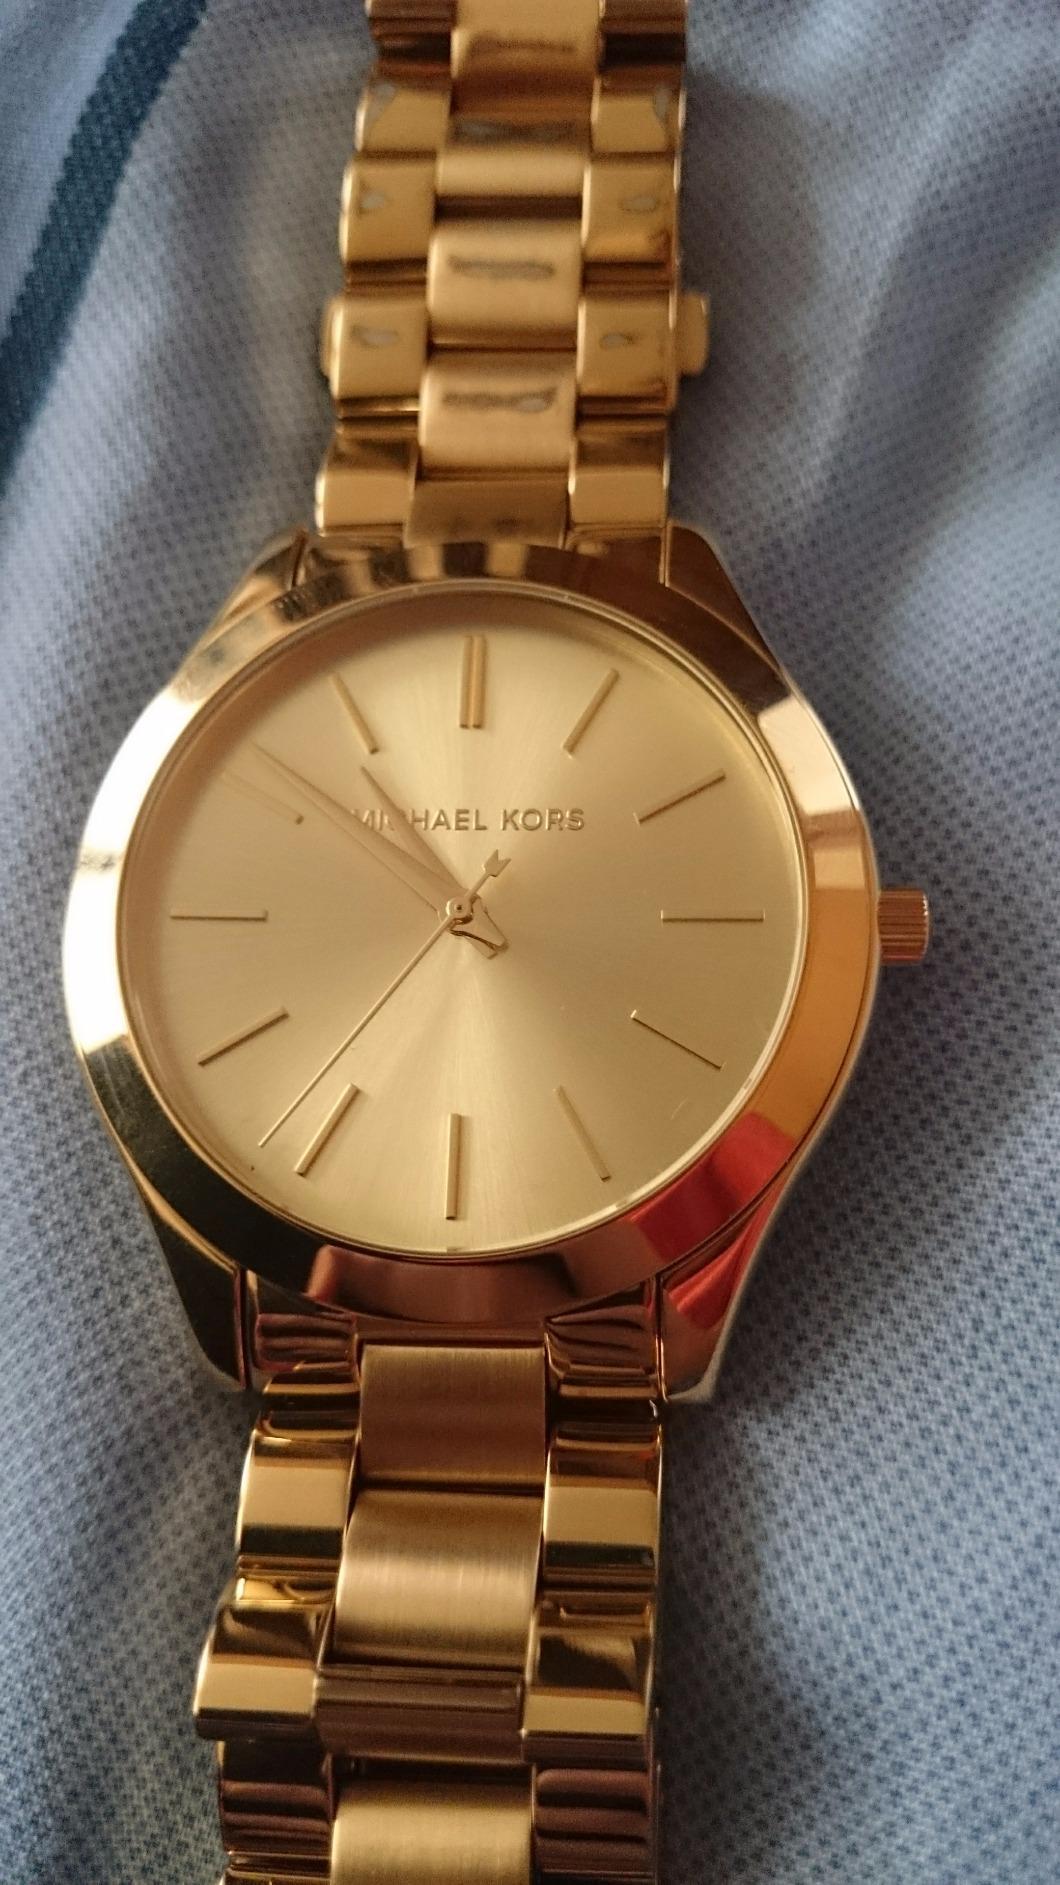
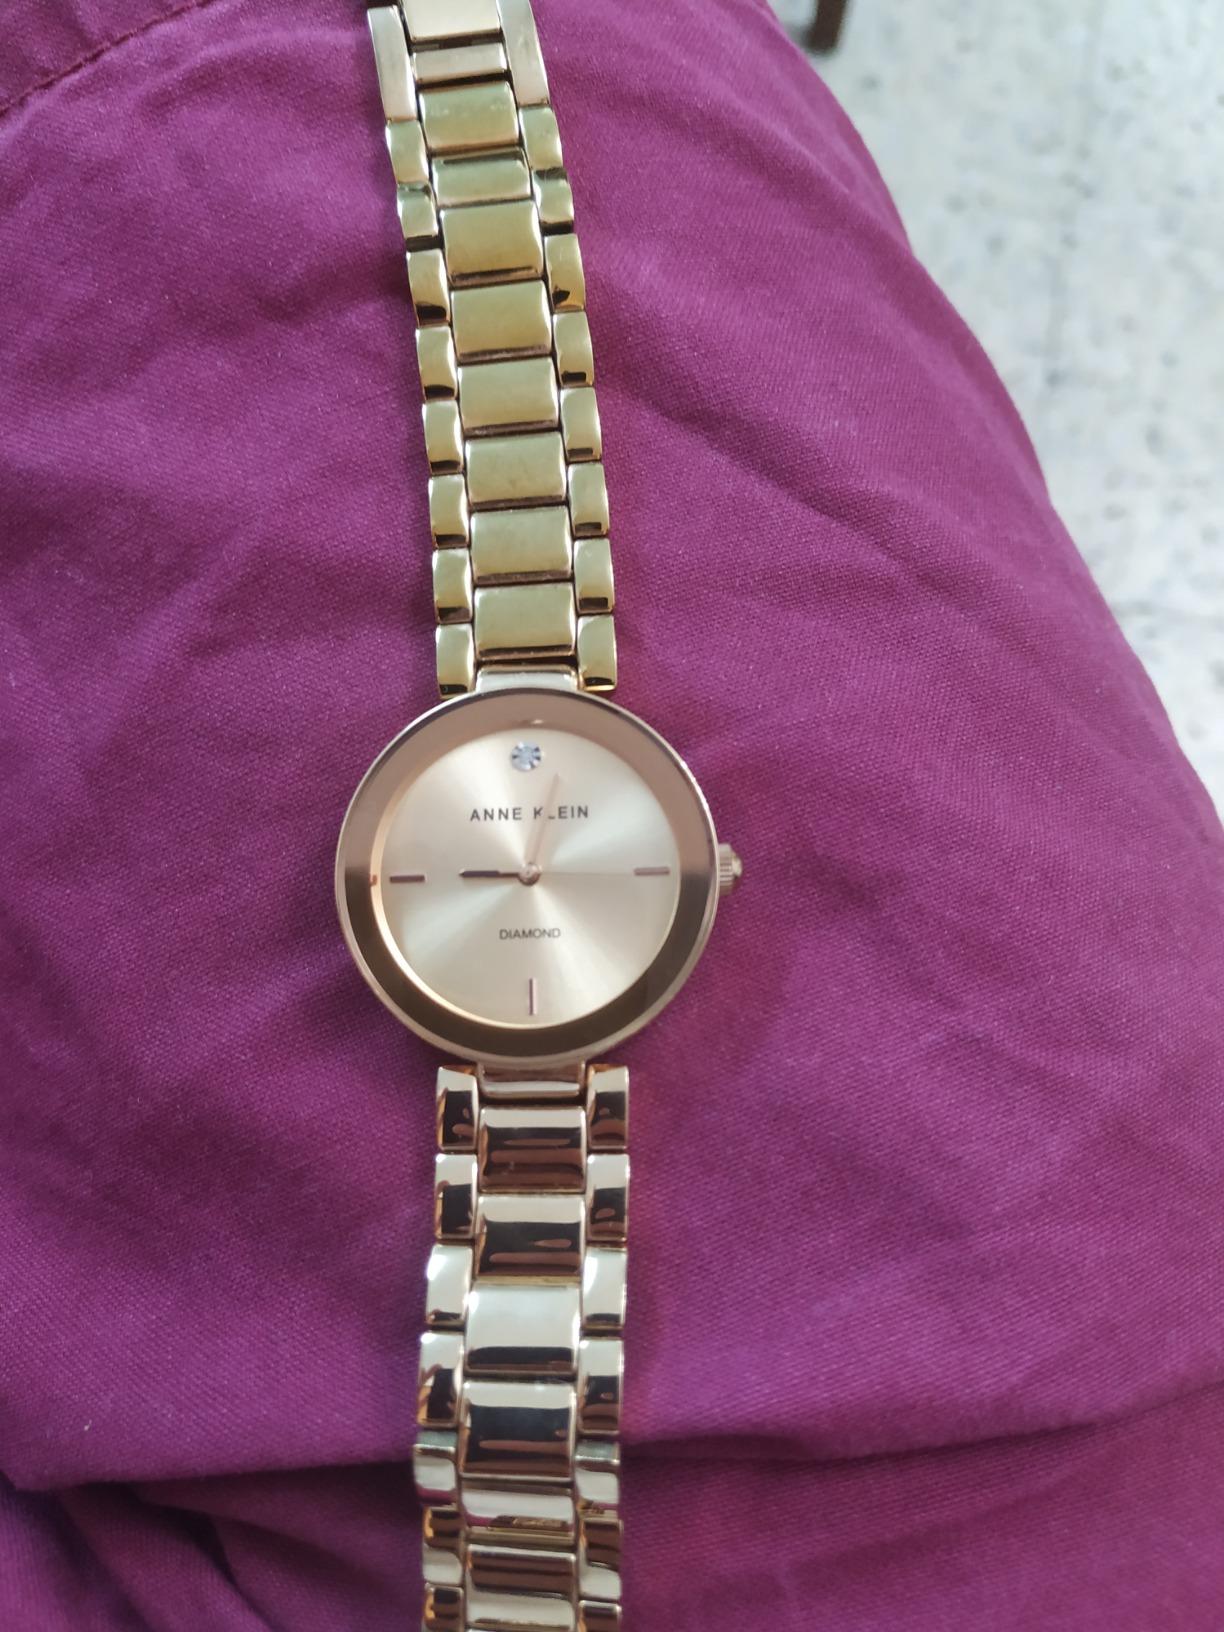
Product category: accessories_watch
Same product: no